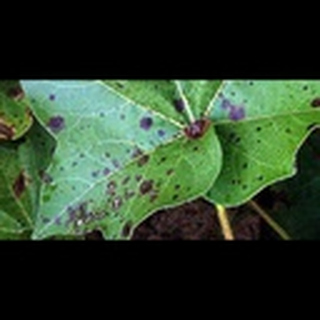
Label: cotton_target_spot